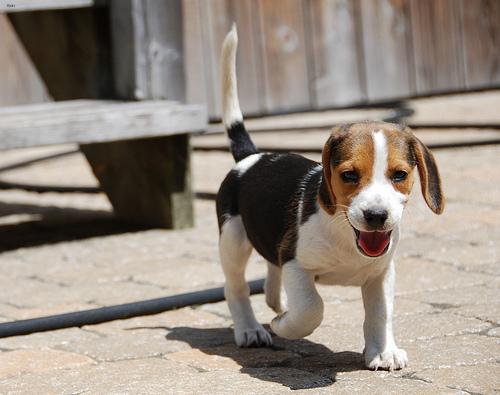
Breed: beagle